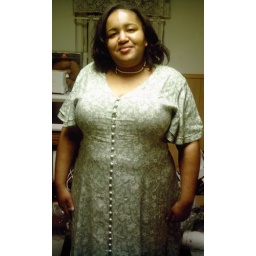
i think it just needs a big floppy white hat and some white sandals. its over 15 years old.